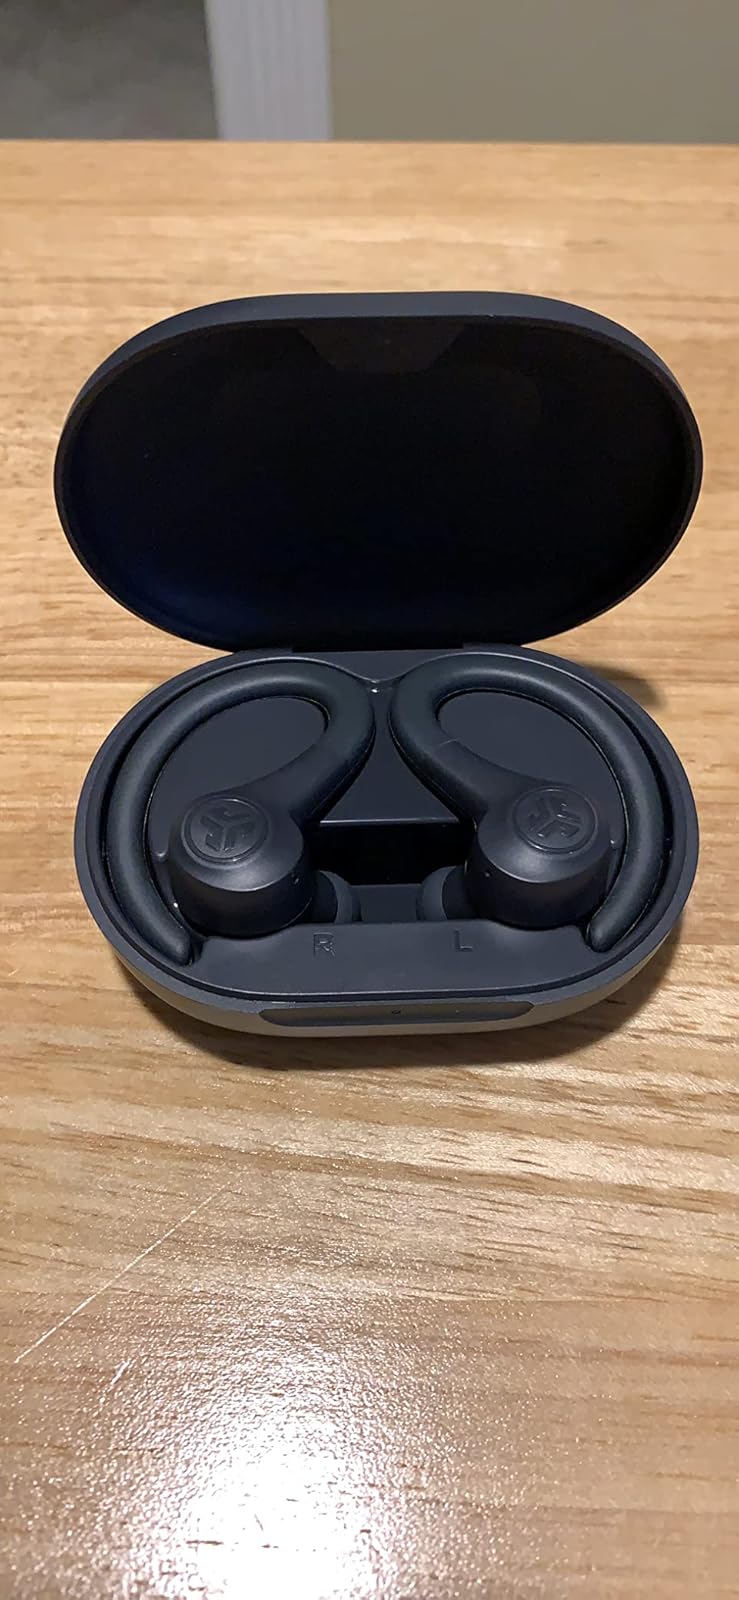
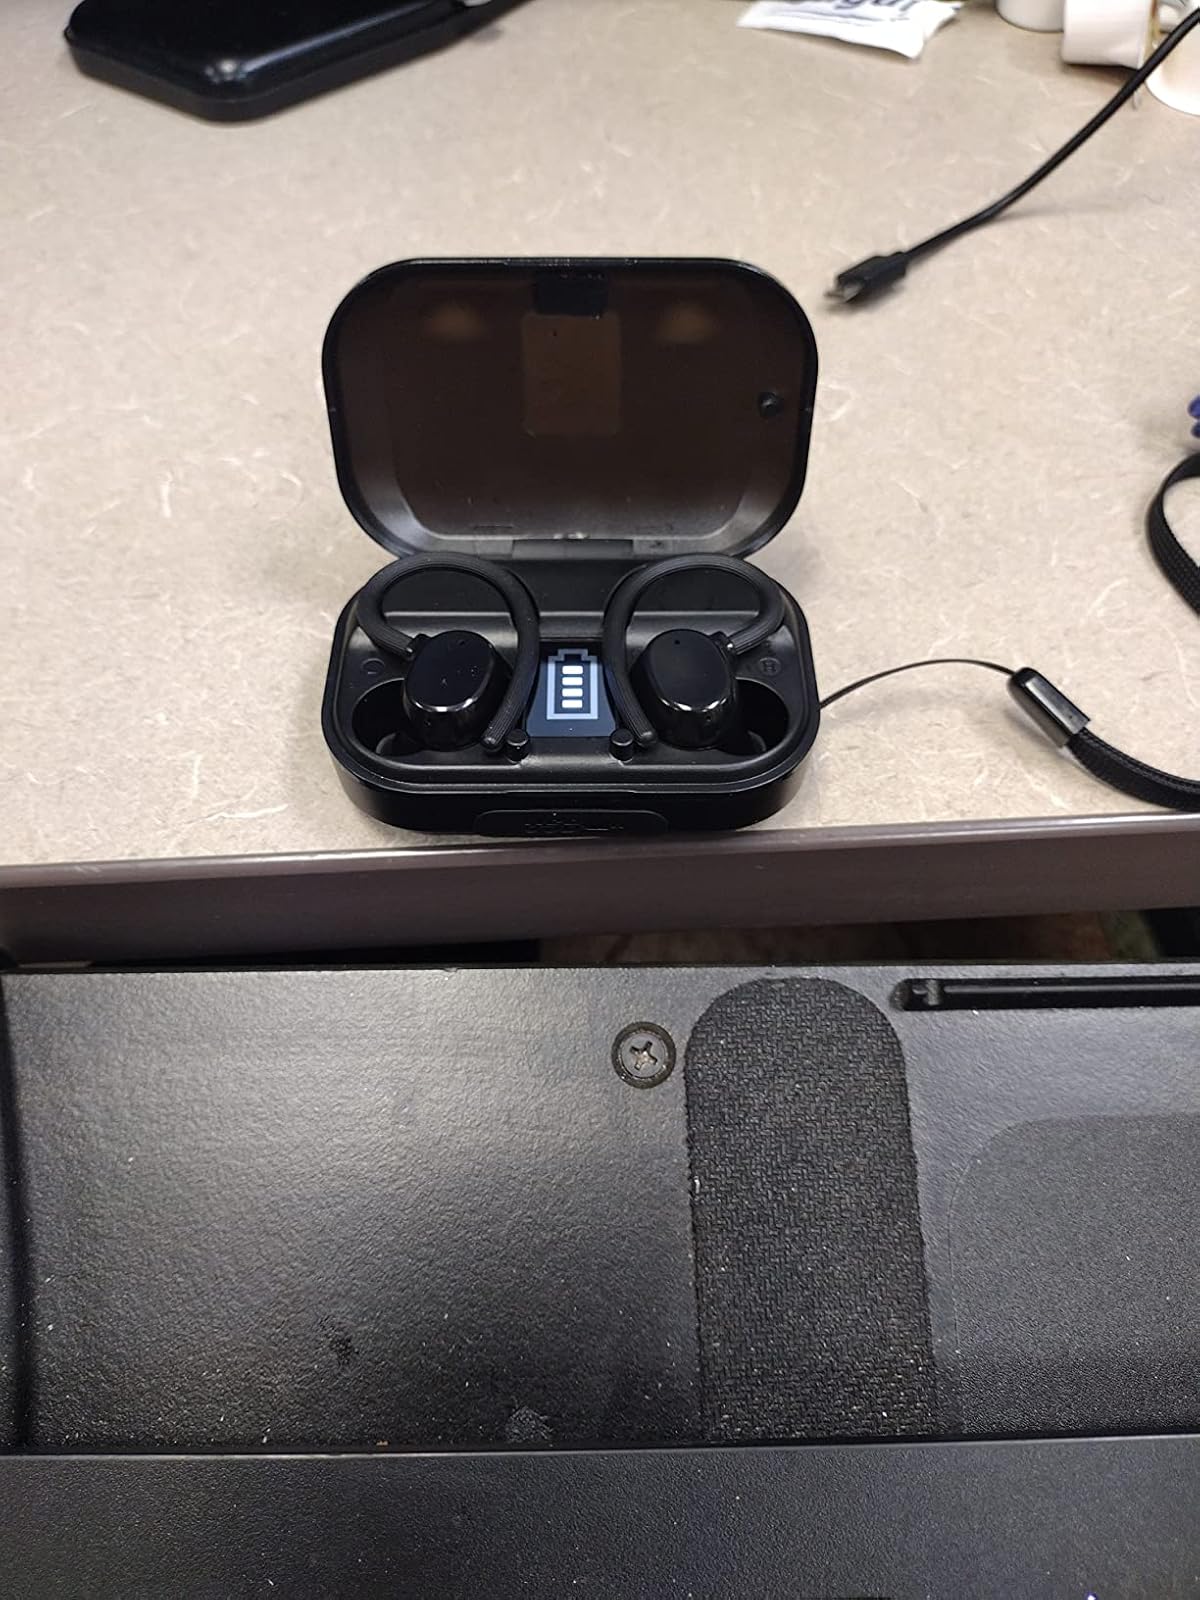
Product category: earbuds
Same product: no